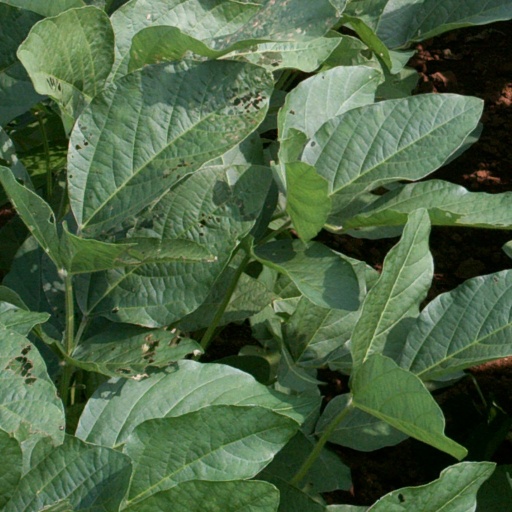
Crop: soybean